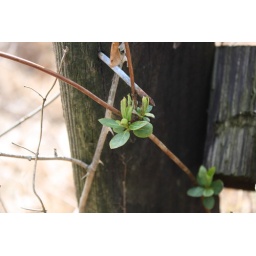
The green against all the brown of winter